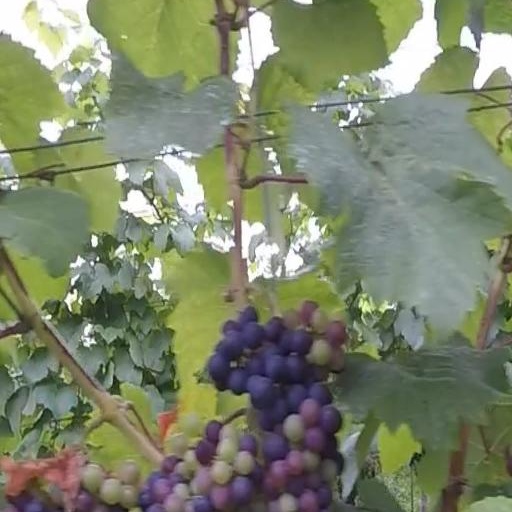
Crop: grape